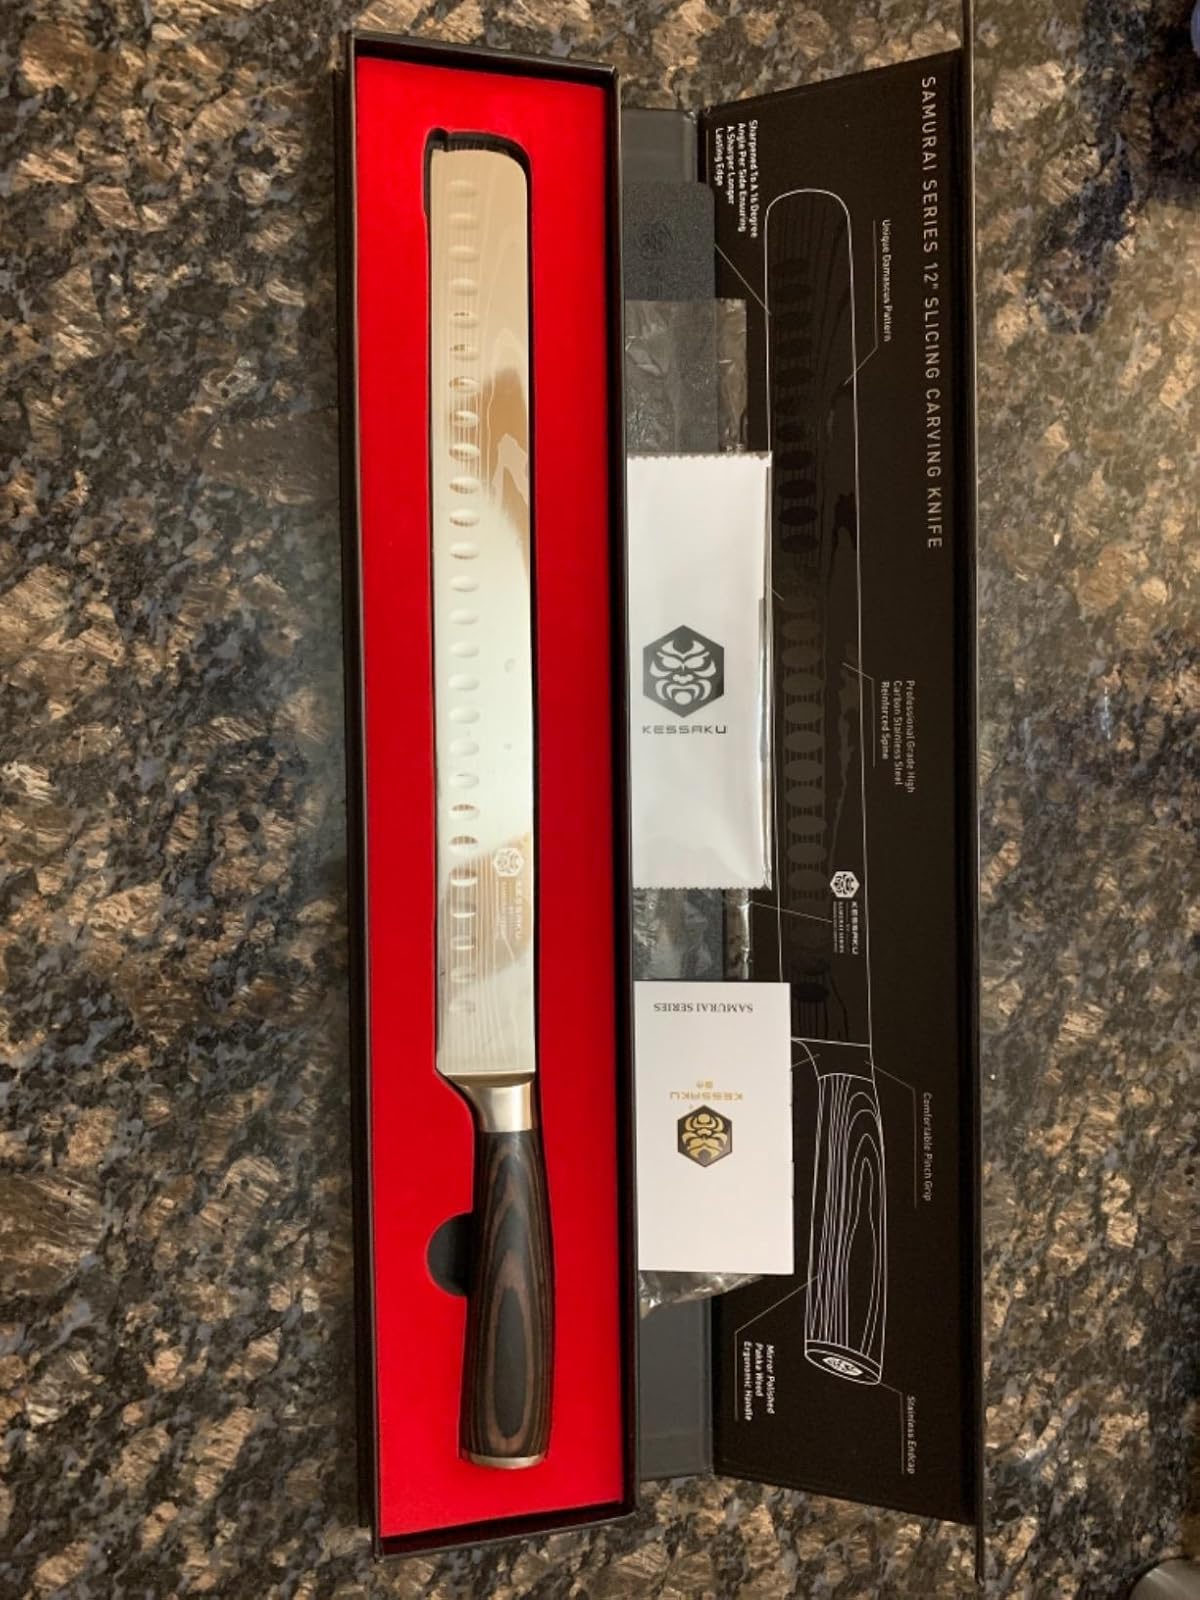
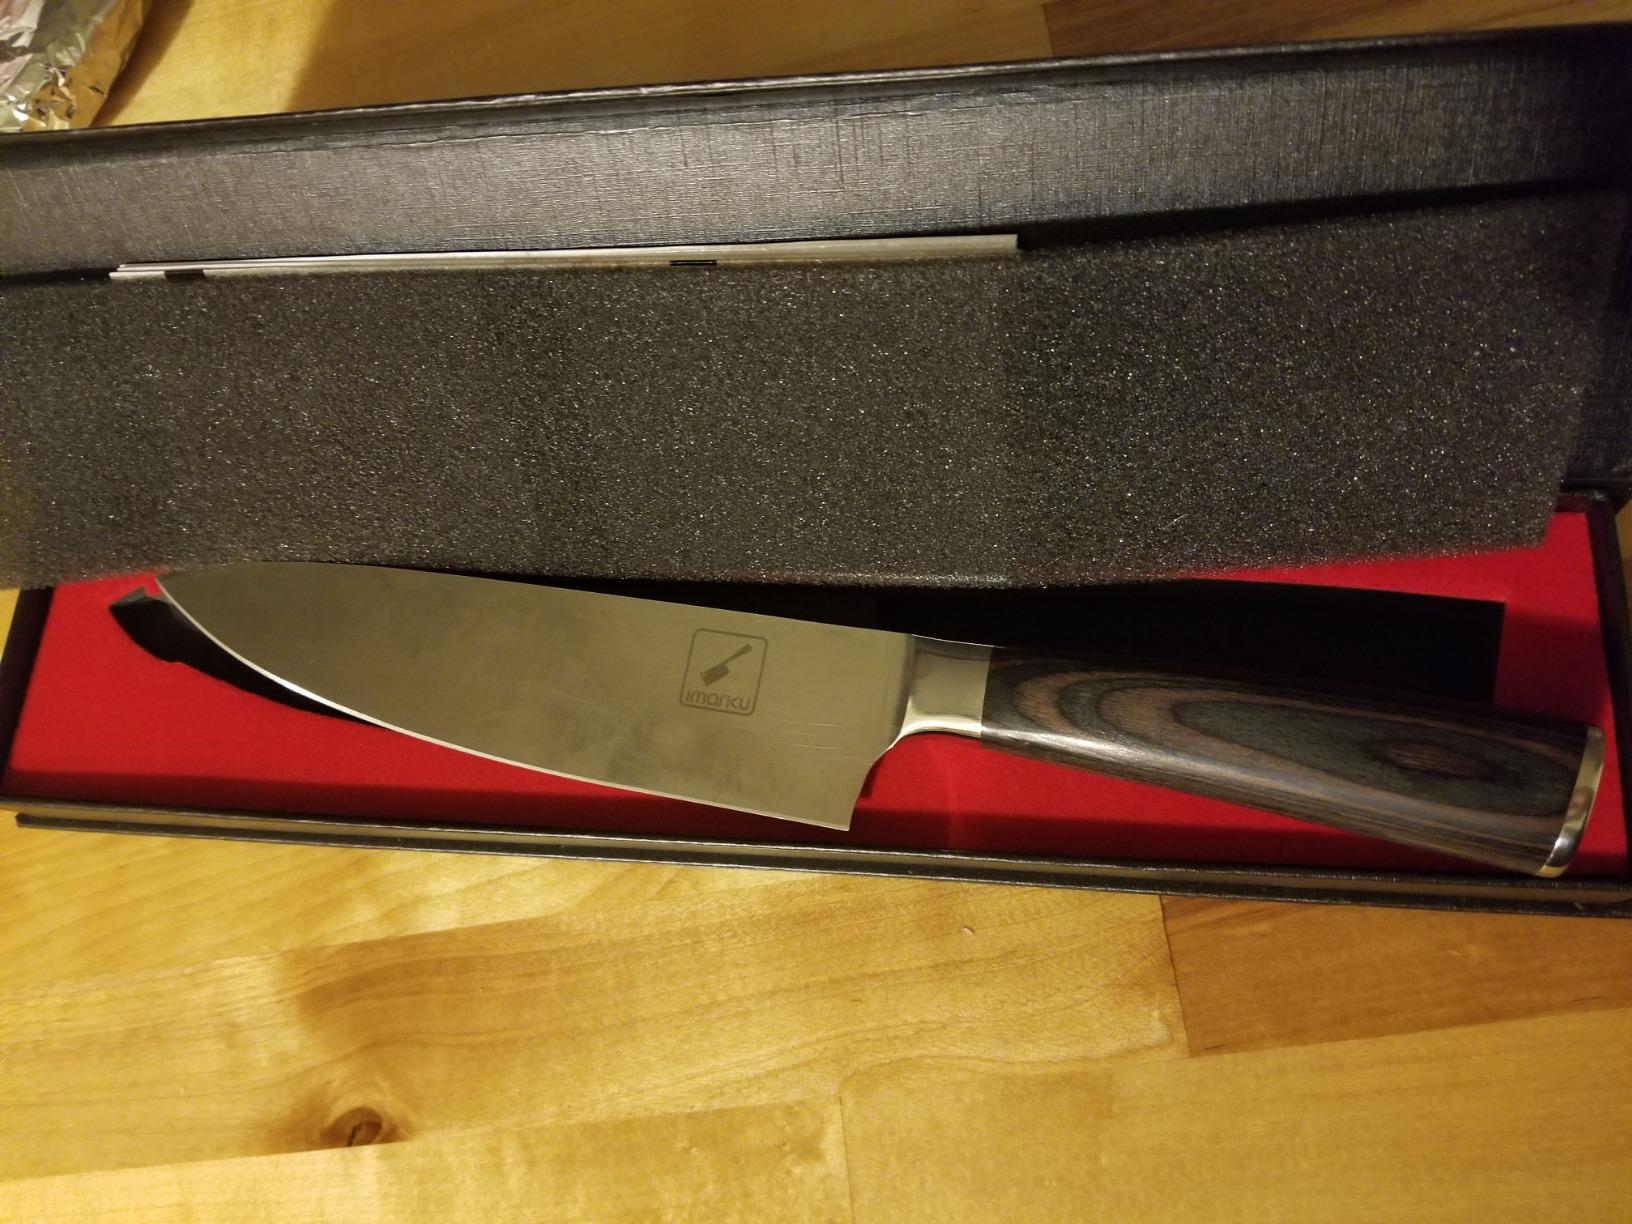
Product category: items_knife
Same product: no